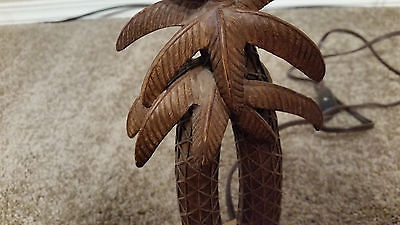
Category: lamp